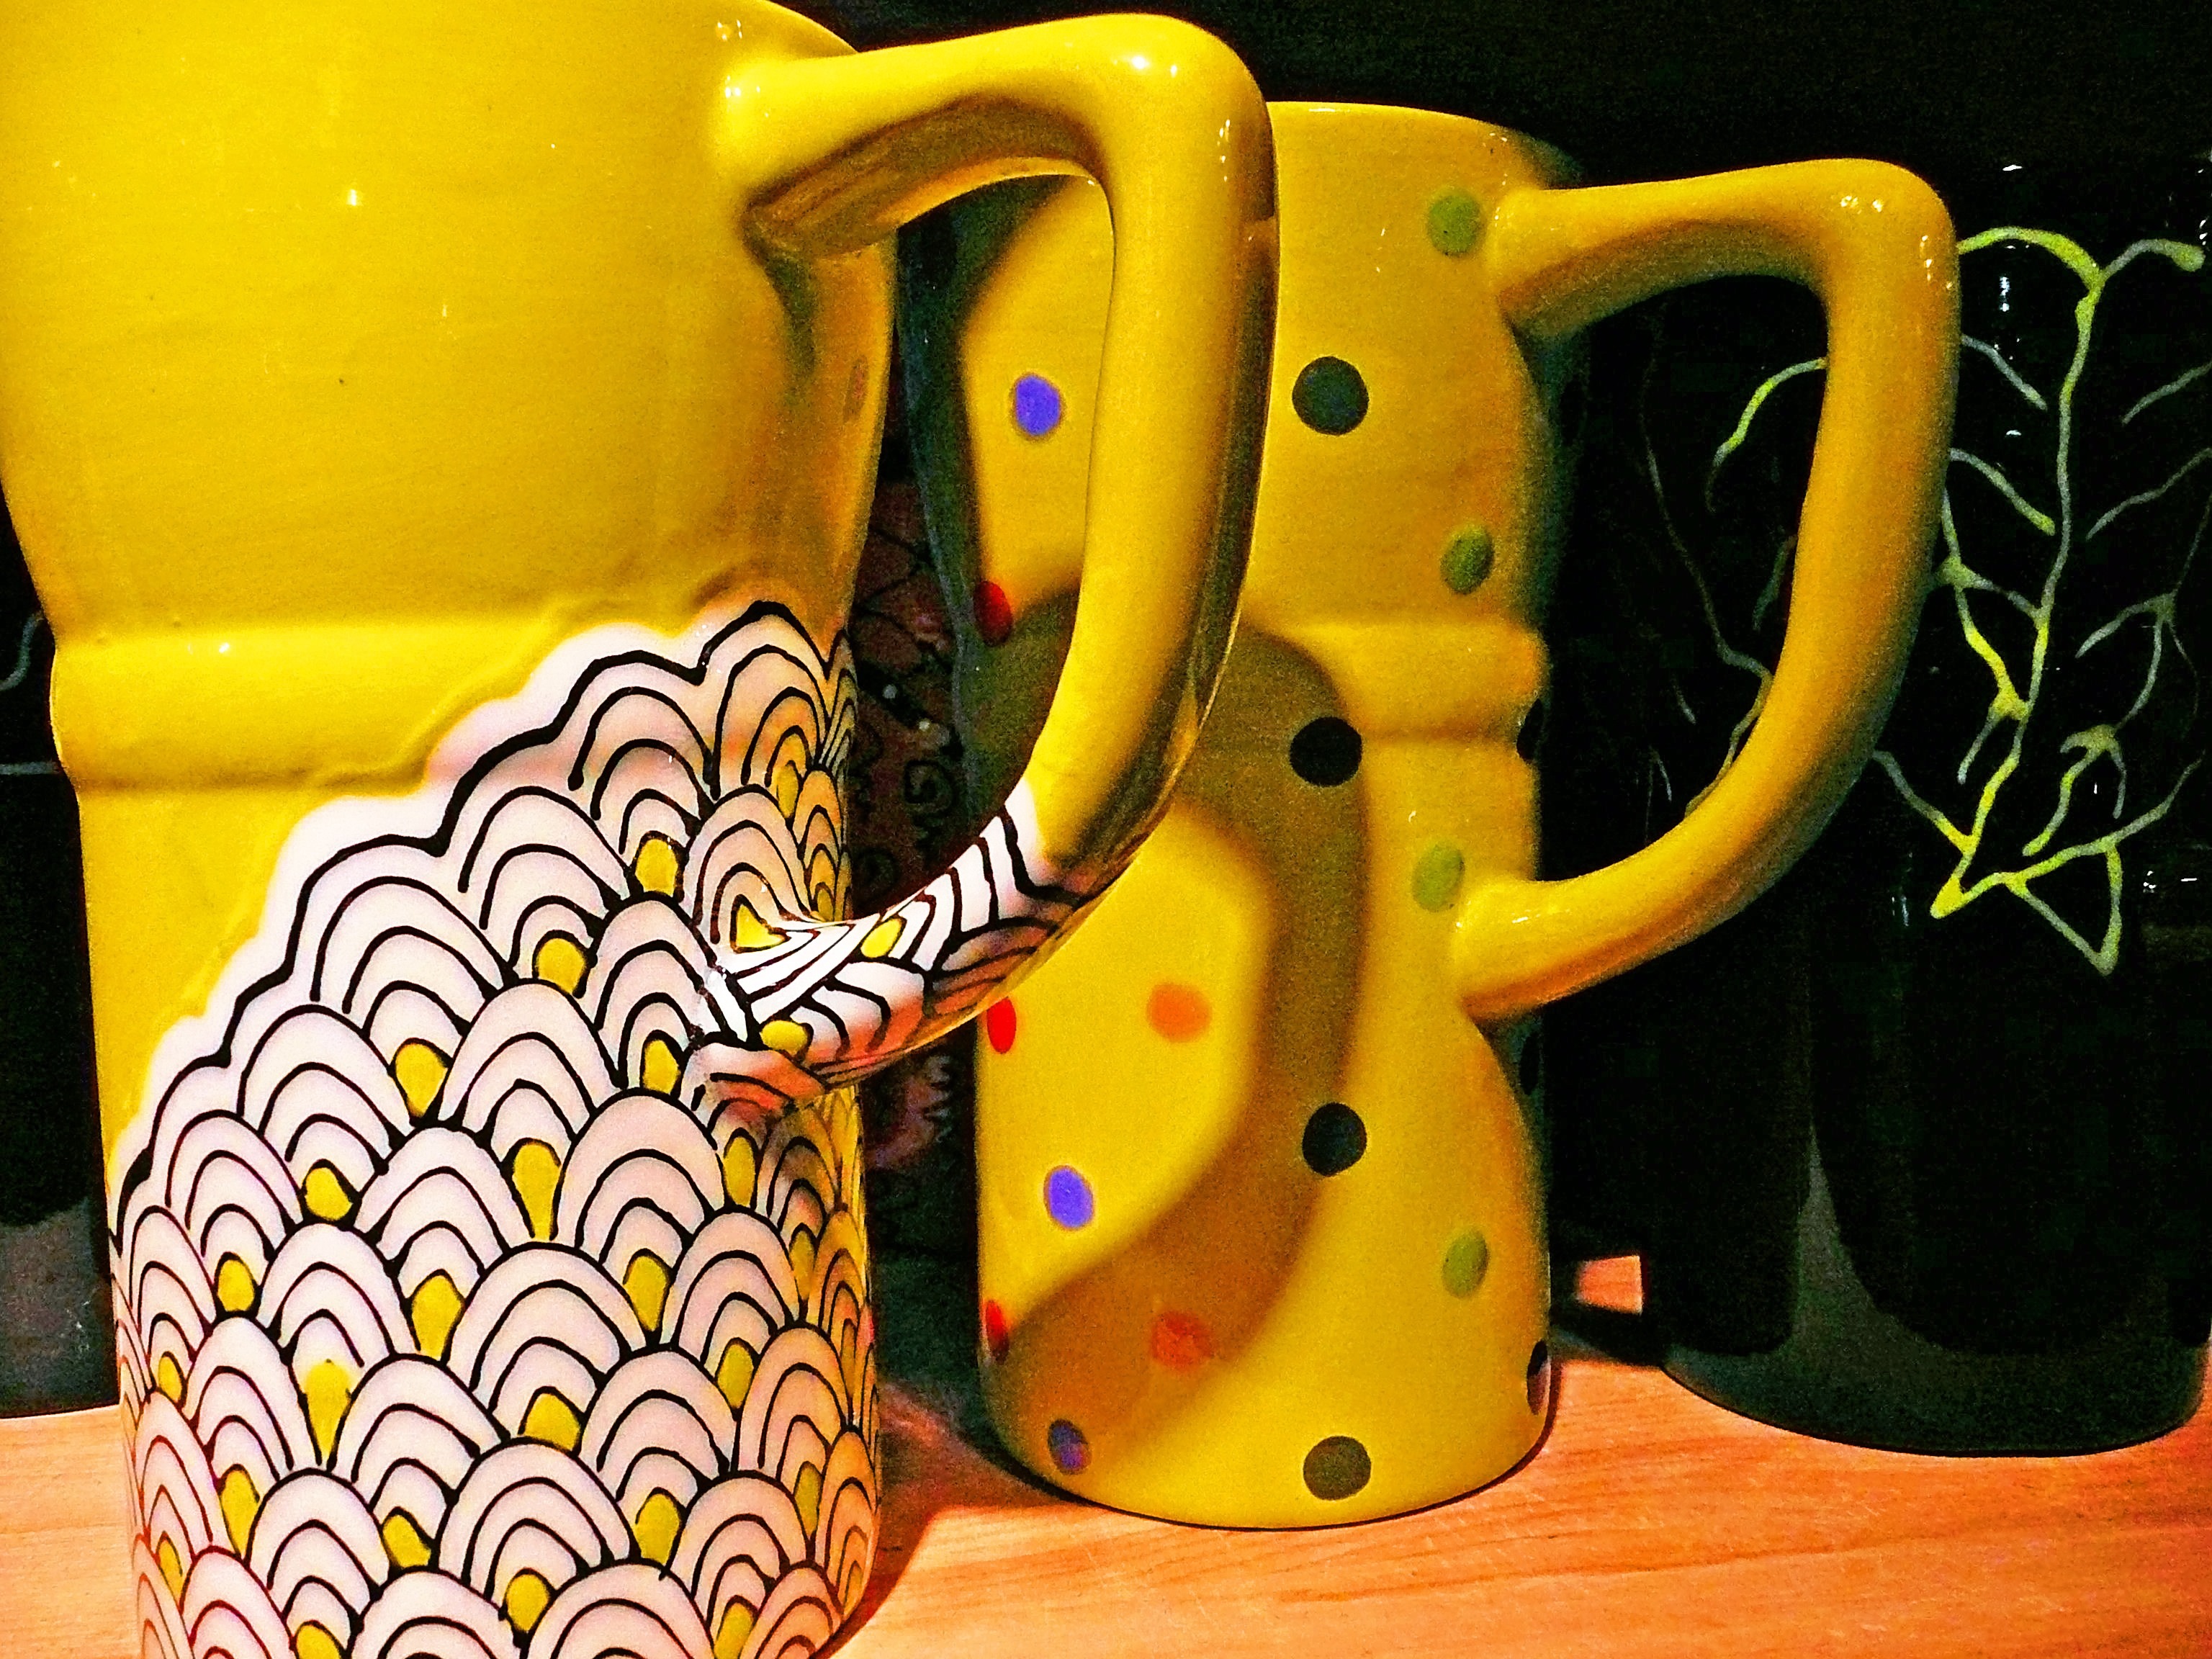
cafe, coffee, food, green, produce, color, ceramic, kitchen, beverage, black, yellow, breakfast, mug, pottery, coffee cup, musical instrument, art, cups, dishes, carving, macro photography